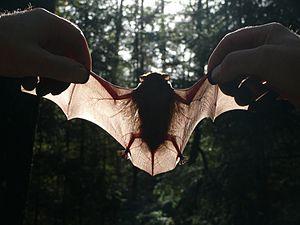
La migration animale à longue distance définit les mouvements d’aller et de retour d’animaux entre une zone de reproduction et une zone d’hivernage éloignée l'une de l'autre. Ces mouvements sont généralement répétitifs car saisonniers. Cette migration peut se faire par l’intermédiaire de corridors biologiques. Ceux-ci correspondent à un ou plusieurs milieux qui vont relier l’ensemble des habitats nécessaires au bon déroulement des cycles vitaux d’une espèce.